Easter Sonata

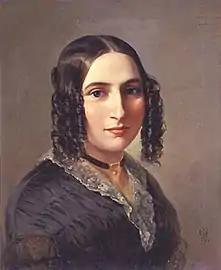
Fanny Hensel née Mendelssohn, 1842, by Moritz Daniel Oppenheim

The Easter Sonata is a piano sonata in the key of A major, composed by Fanny Mendelssohn. It was lost for 150 years and when found attributed to her brother Felix, before finally being recognized as hers. It premiered in her name on 7 September 2012, played by Andrea Lam. It received a second performance by Sofya Gulyak on 8 March 2017 for BBC Radio 3. It was the second sonata composed by Fanny Mendelssohn and was completed in 1828.